Danmyé

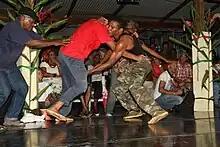
Danmyé, Art Martial Martinique

Various grappling techniques aim to unbalance or throw the opponent. To engage in grappling, at least one grip ("tjenbé"), one throwing technique, and one immobilization technique are necessary. Two major grappling strategies are distinguished: